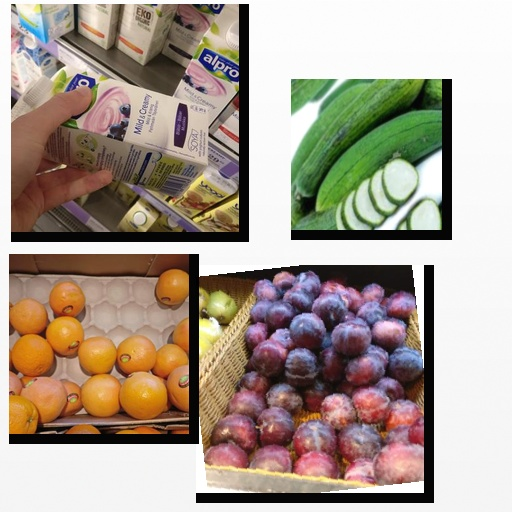
Food items: red_grapefruit, soyghurt, plum, sponge_gourd